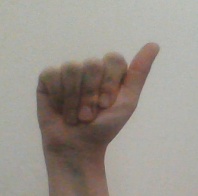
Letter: dhad